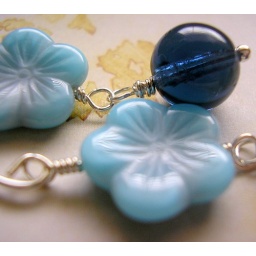
vintage blue glass globes. czech cherry blossoms, i am in a blue mood recently.